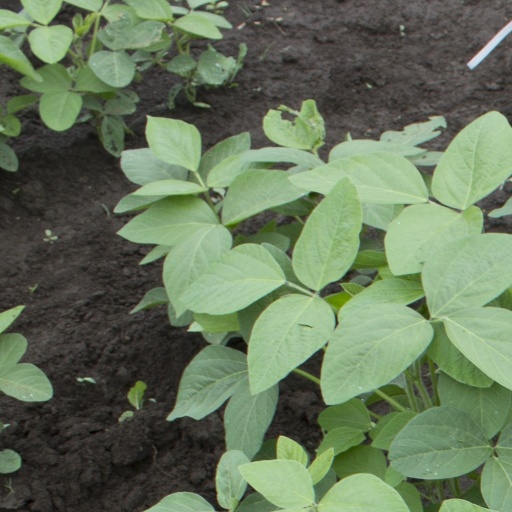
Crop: soybean